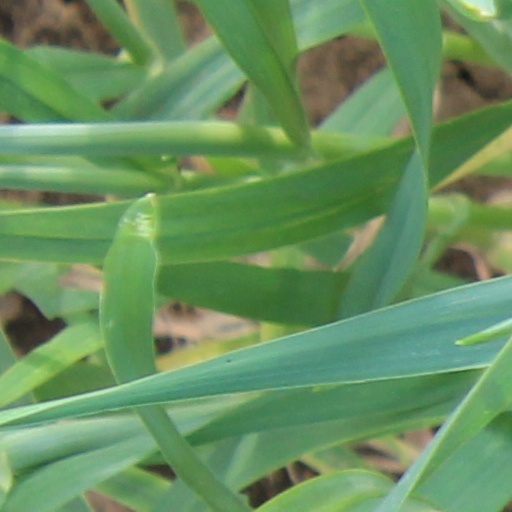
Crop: wheat